Vic Keeble

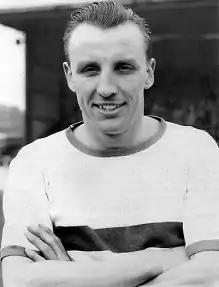
Keeble at West Ham United

Victor Albert Williams Keeble (25 June 1930 – 29 January 2018) was an English footballer who played as a centre-forward for Colchester United, Newcastle United and West Ham United.